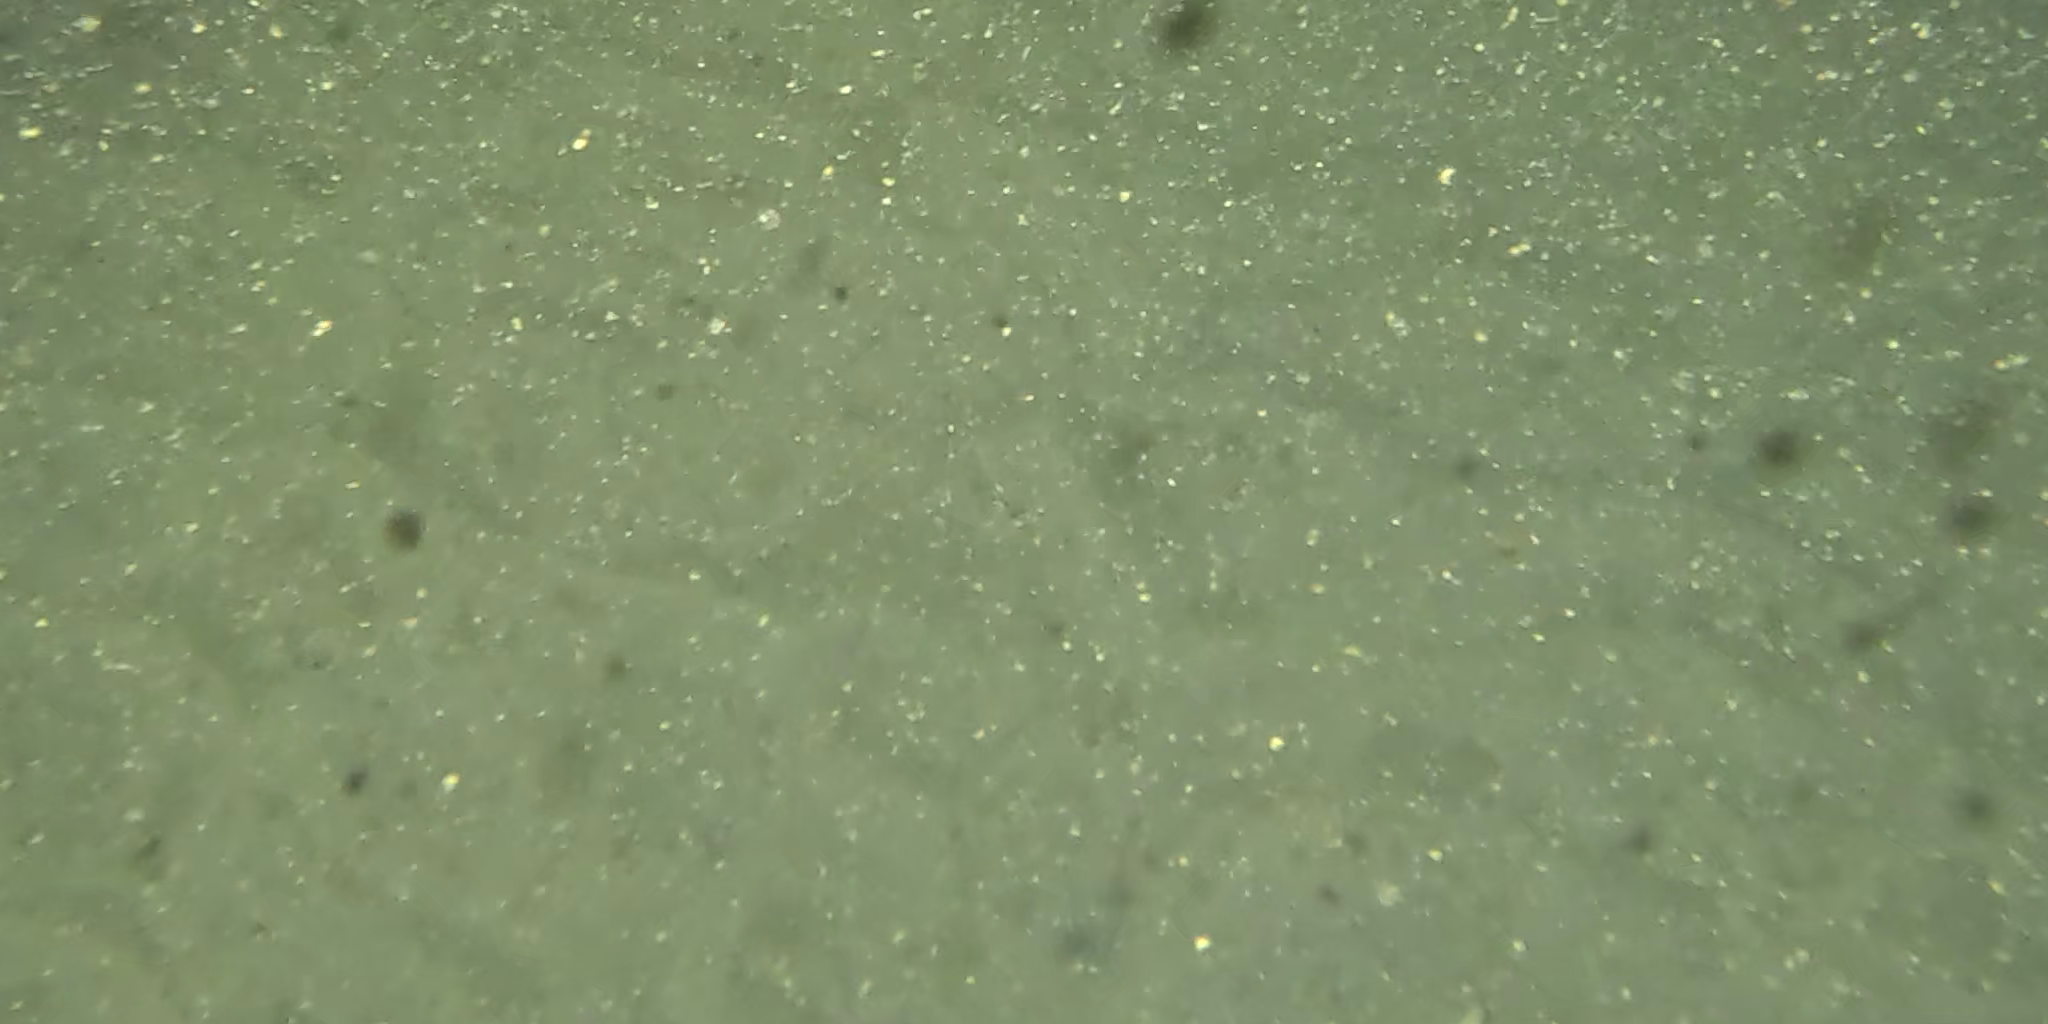
Seabed habitat: sand